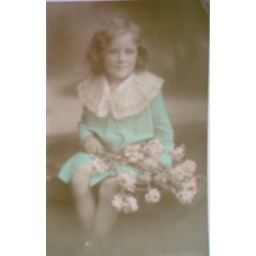
pc girl in blue with flowers sepia